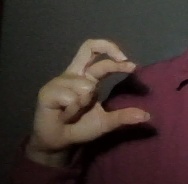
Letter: thal